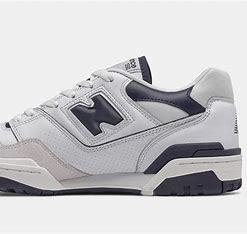
Brand: New
Model: Balance New Balance 550